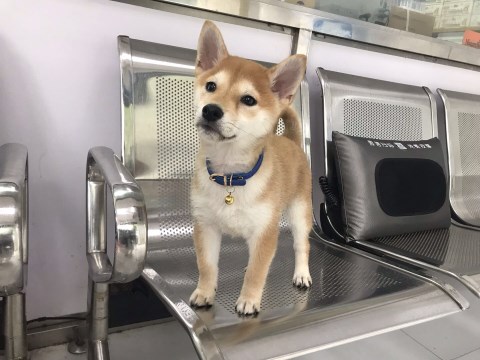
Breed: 1043-n000001-Shiba_Dog